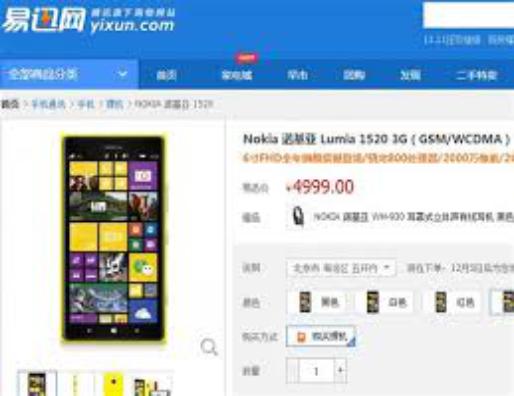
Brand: icsoncom
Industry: Others